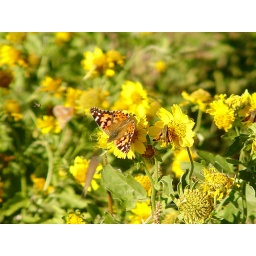
A beautiful grove of flowers covered in butterflies behind a gas station in a stinkhole Texas town.